Scouts of Syria

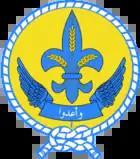

Scouts of Syria is the national Scout and Guide organization of Syria. Scouting in Syria was founded in 1912; Guiding started in the 1950s. The coeducational association serves 9,358 members and is a member of both the World Organization of the Scout Movement and the World Association of Girl Guides and Girl Scouts.